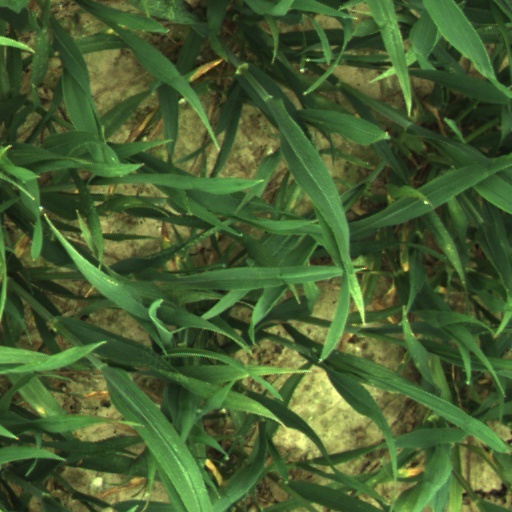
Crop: wheat